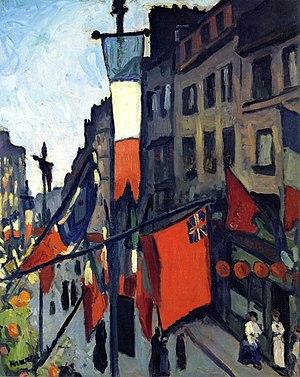
Albert Marquet est un peintre et dessinateur français né le 27 mars 1875 à Bordeaux et mort le 14 juin 1947 à Paris.